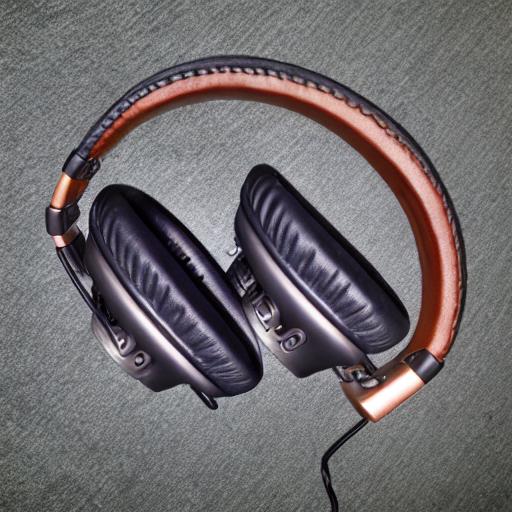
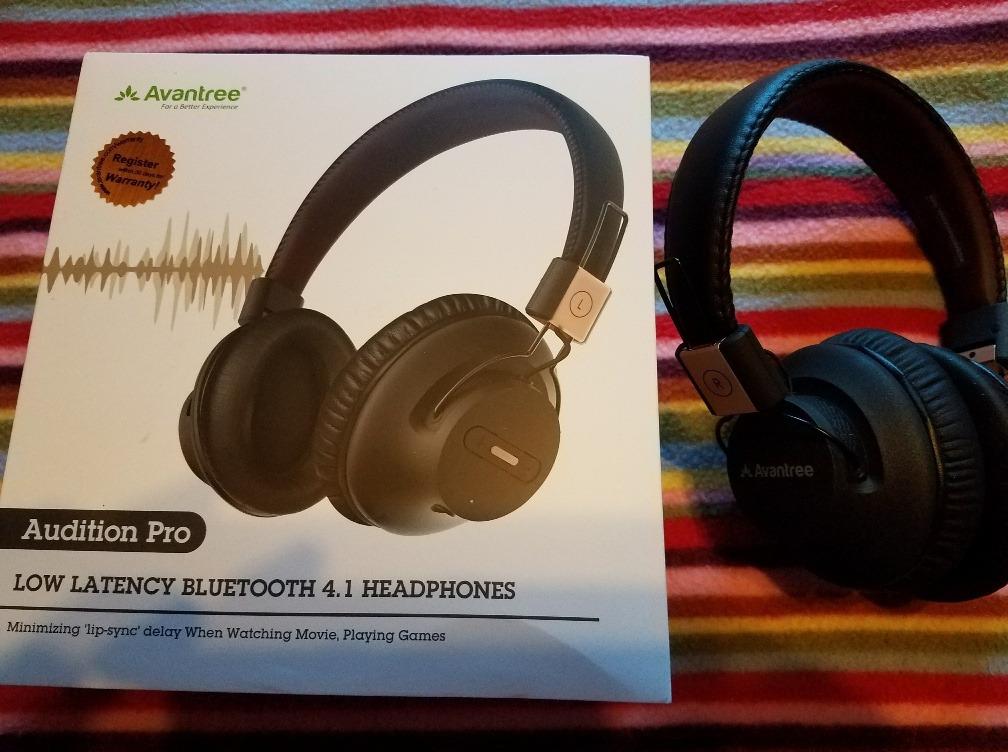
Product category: headphones
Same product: no